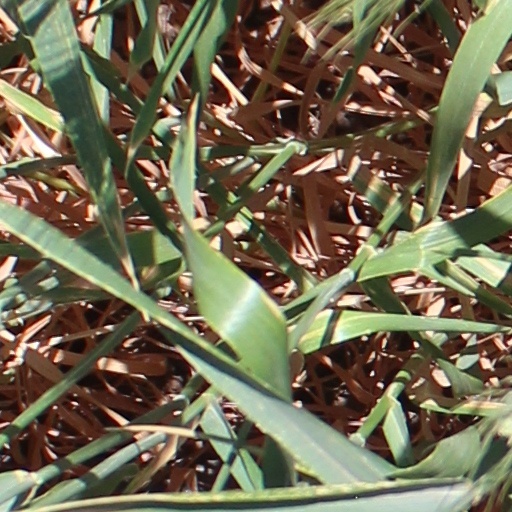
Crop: wheat